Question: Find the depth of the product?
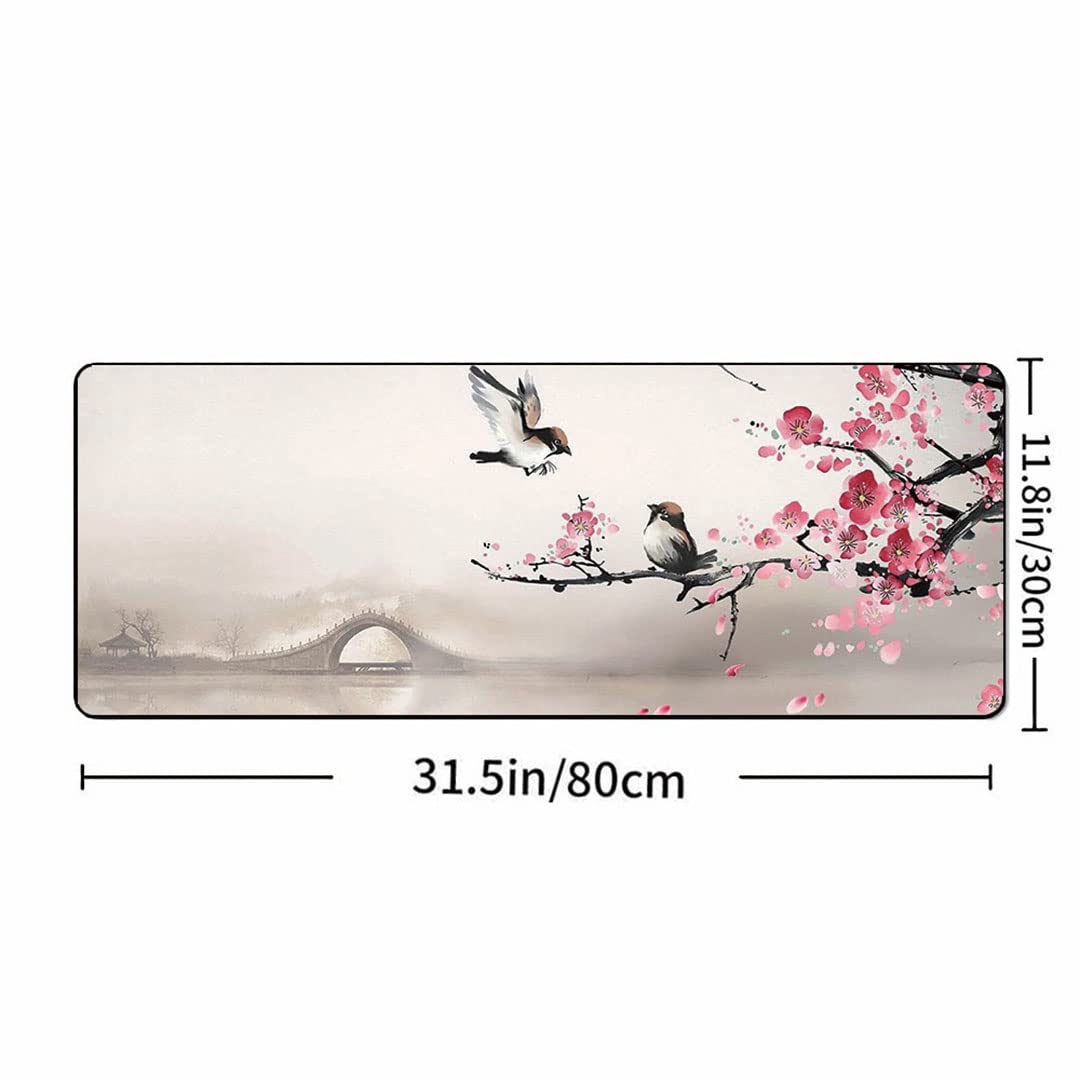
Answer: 30.0 centimetre